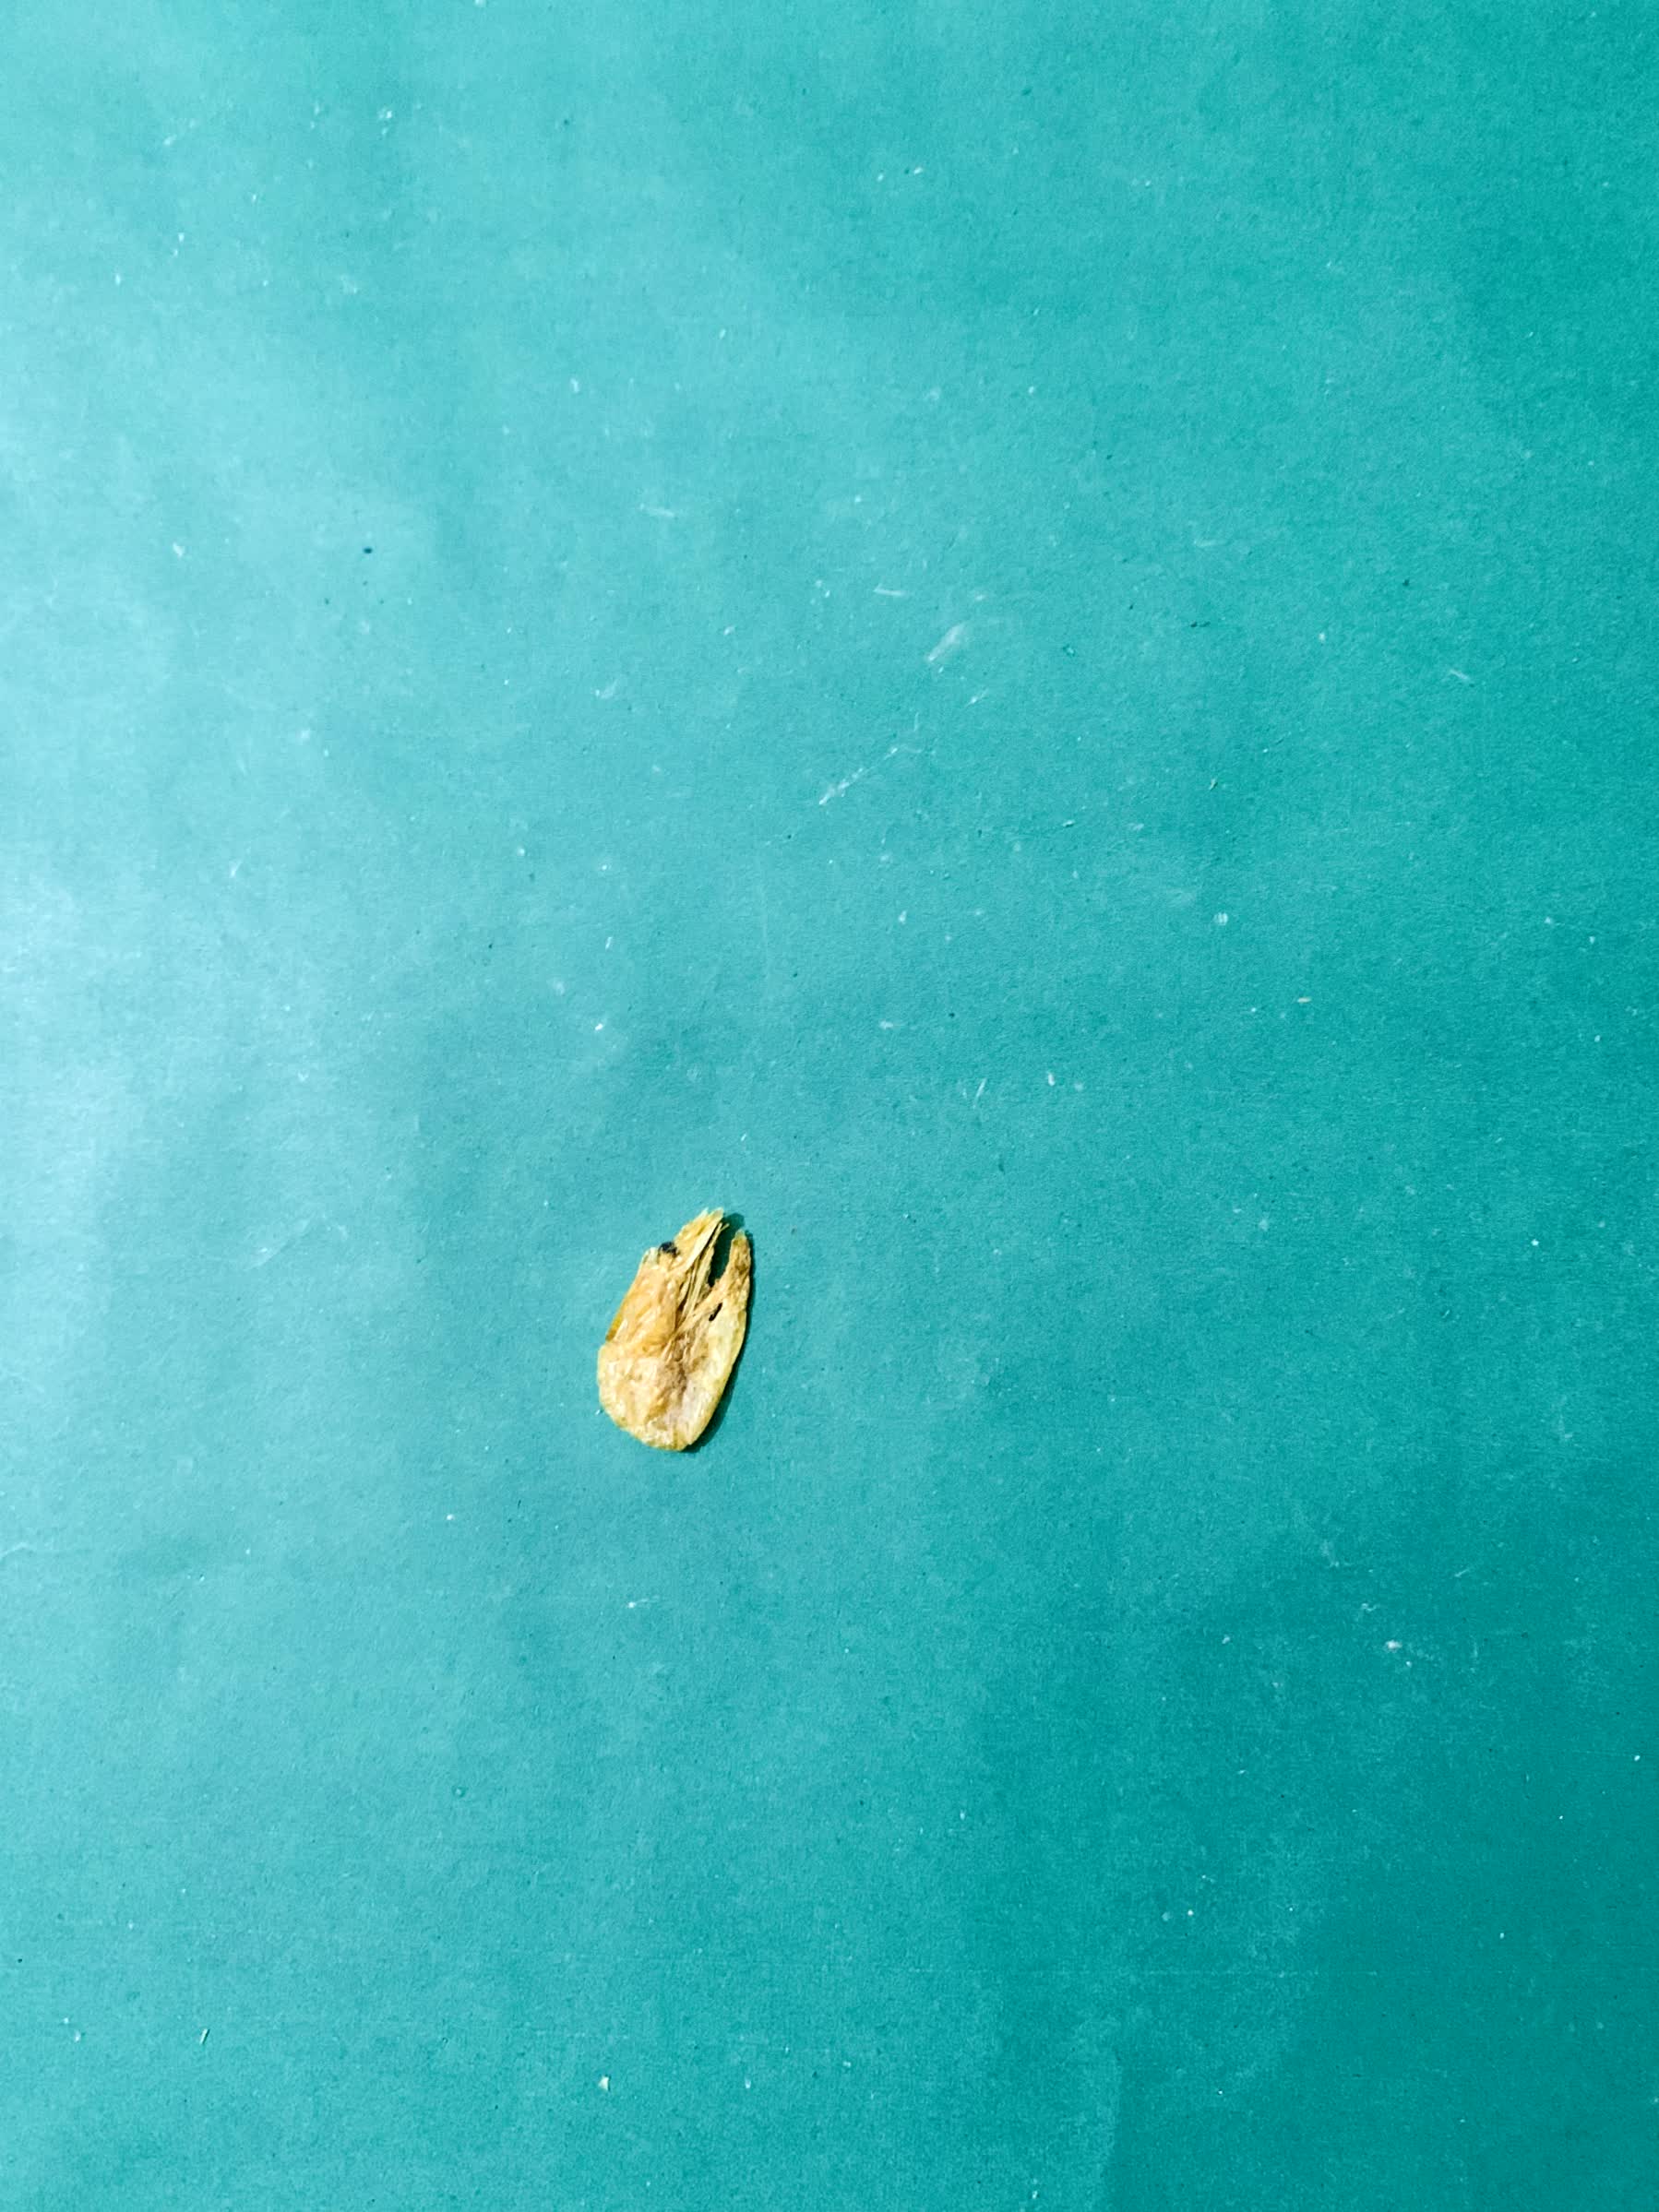
Species: chingri